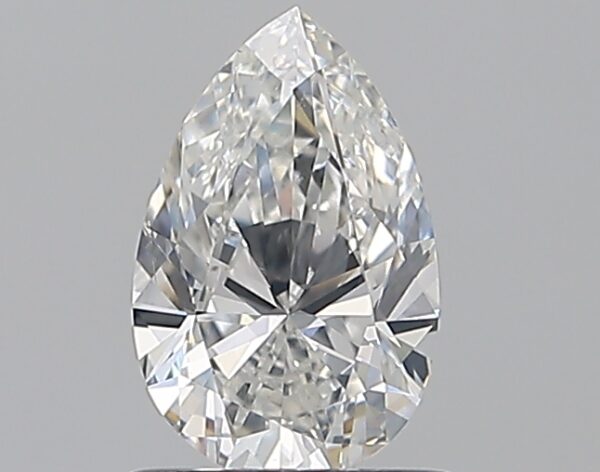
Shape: pear
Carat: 0.75
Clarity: SI1
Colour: G
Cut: EX
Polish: EX
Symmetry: EX
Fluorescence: N
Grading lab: GIA
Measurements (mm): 7.8 x 5.05 x 3.1